Yoga as exercise

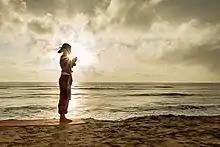
A personal yoga ritual

Authorities differ on whether yoga is purely exercise. For example, in 2012, New York state decided that yoga was exempt from state sales tax as it did not constitute "true exercise", whereas in 2014 the District of Columbia was clear that yoga premises were subject to the local sales tax on premises "the purpose of which is physical exercise." Similar debates have taken place in a Muslim context; for example, restrictions on yoga have been lifted in Saudi Arabia. In Malaysia, Kuala Lumpur permits yoga classes provided they do not include chanting or meditation. The yoga teacher and author Mira Mehta, asked by "Yoga Magazine" in 2010 whether she preferred her pupils to commit to a spiritual path before they start yoga, replied "Certainly not. A person's spiritual life is his or her own affair. People come to yoga for all sorts of reasons. High on the list is health and the desire to become de-stressed." Kimberley J. Pingatore, studying attitudes among American yoga practitioners, found that they did not view the categories of religious, spiritual, and secular as alternatives.